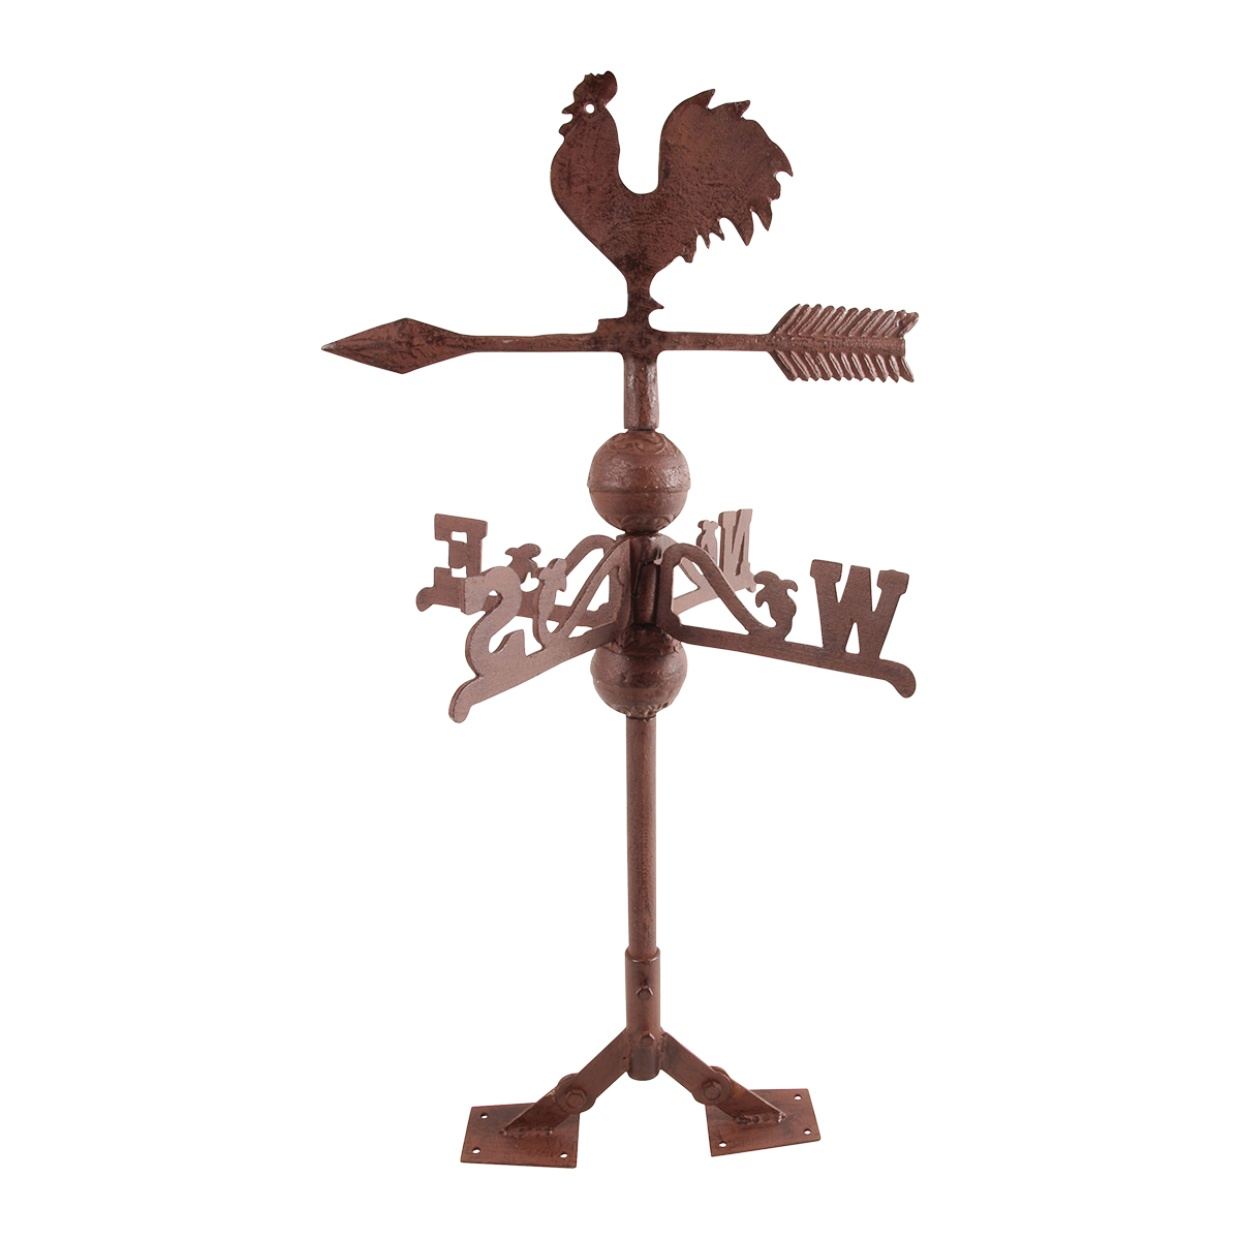
Windvaan haan gietijzer
Sinds jaar en dag worden windvanen gebruikt als indicatie van de vier windrichtingen. De meest voorkomende versie is de windvaan met daarop de haan. De windwijzer kan op het dak geplaatst worden, door middel van de meegeleverde verstelbare bevestigingsvoet. Zo kan er altijd de juiste plek gekozen worden. inclusief verstelbare bevestigingsvoet L 35,5 x D 35,5 x H 69
Brand: Esschert Design
Category: Home & Garden > Decor > Weather Vanes & Roof Decor